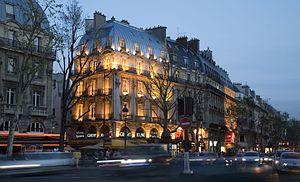
Gibert Jeune, 4 place Saint-Michel et circulation automobile sur la Rive gauche, au nord du boulevard Saint-Michel, Ve arrondissement, Paris, France.
Paris [pa.ʁi] est la ville la plus peuplée et la capitale de la France.